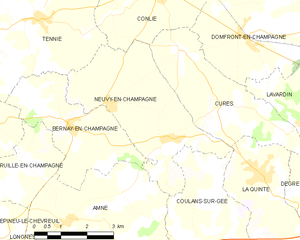
Carte des communes françaises